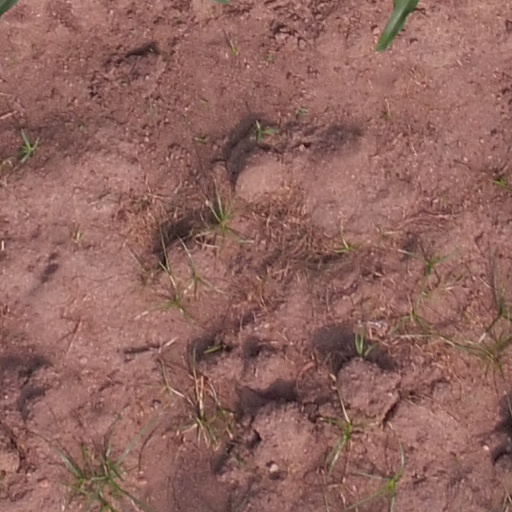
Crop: maize; corn